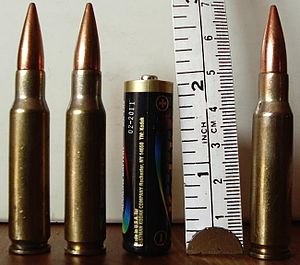
7.62 × 51 mm NATO
7.62 mm NATO-ammunition er længere og en smule tyndere end et AA-batteri.
7.62 × 51 mm NATO er en riffelammunition introduceret som en fælles standard for militære styrker i NATO-samarbejdet i slutningen af 1950'erne. Det er også en populær kaliber på det civile marked, primært til jagtrifler. Her kendes den som .308 Winchester.